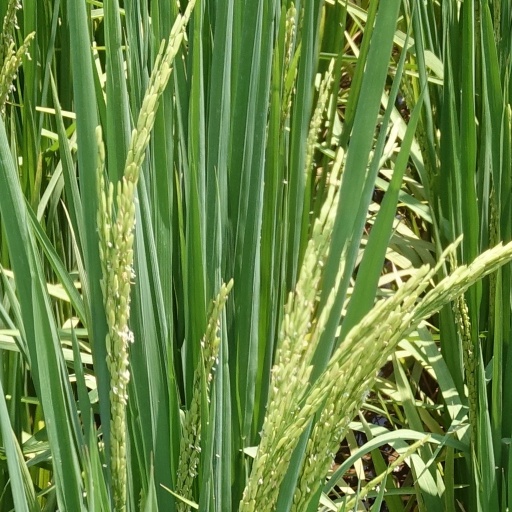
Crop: rice